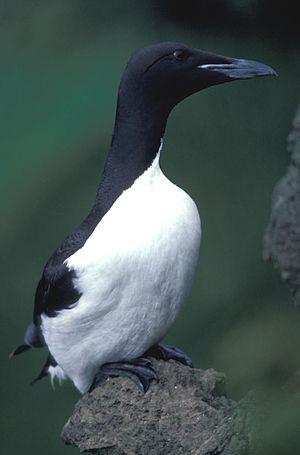
Le Guillemot de Brünnich, autrefois appelé Marmette de Brünnich, est une espèce d'oiseaux de mer de la famille des alcidés. Ces oiseaux nichent sur les côtes et les îles du haut Arctique européen, américain et asiatique. C'est l'un des oiseaux les plus courants de cette région.
Guillemot est le nom vernaculaire de plusieurs espèces d’oiseaux de mer de l’hémisphère nord de la famille des alcidés.
Vatnahverfi, actuellement connue sous les noms de Tasikuluulik ou Qeqertaasaq en langue groenlandaise, est une ancienne colonie viking située dans l'Établissement de l'Est. Le nom de Vatnahverfi peut être approximativement traduit par « District des lacs ».